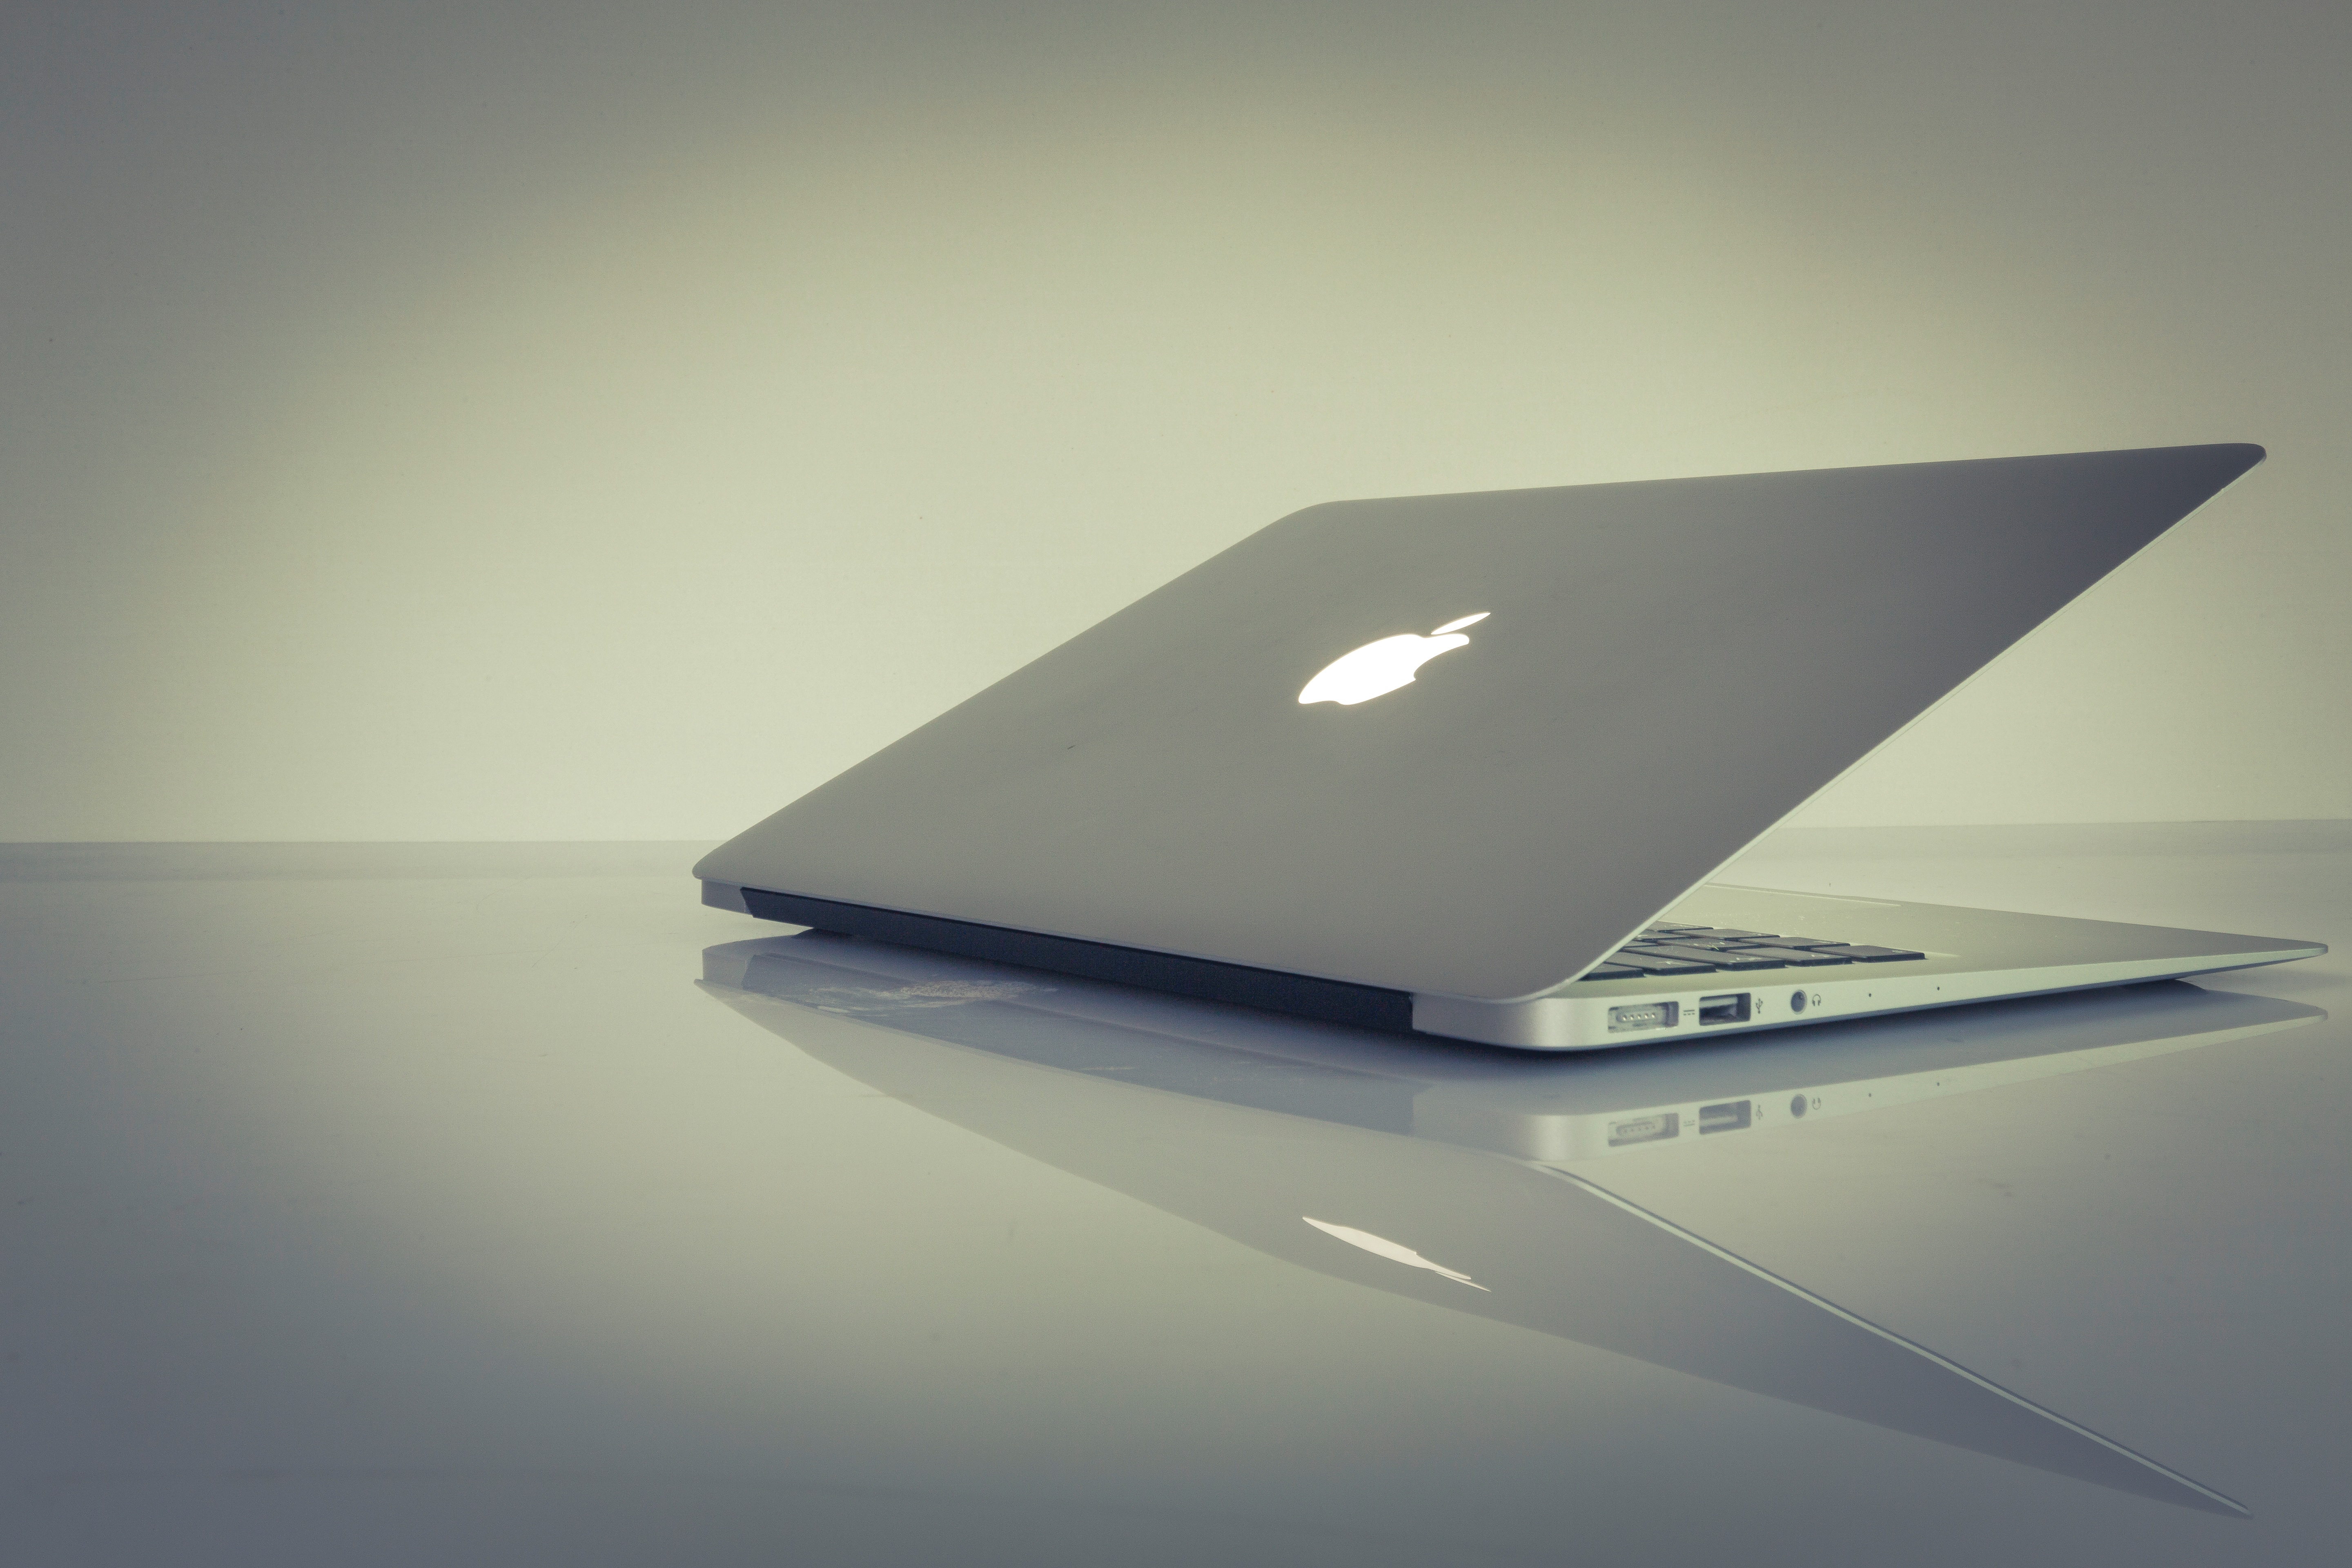
laptop, computer, macbook, apple, table, wing, light, technology, ceiling, reflection, furniture, lighting, shape